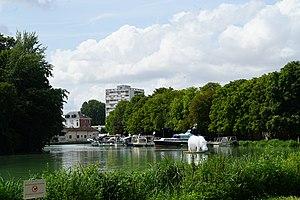
port sur la Manre à Châlons.
La Marne est une rivière française située à l'est du bassin parisien et longue de 514,26 km. Elle représente à ce titre la plus grande rivière de France. C'est le principal affluent de la Seine : elle prend sa source sur le plateau de Langres, à Balesmes-sur-Marne et se jette dans la Seine entre Charenton-le-Pont et Alfortville dans le quartier de Conflans-l'Archevêque. Son nom est intégré à celui de quatre départements français.